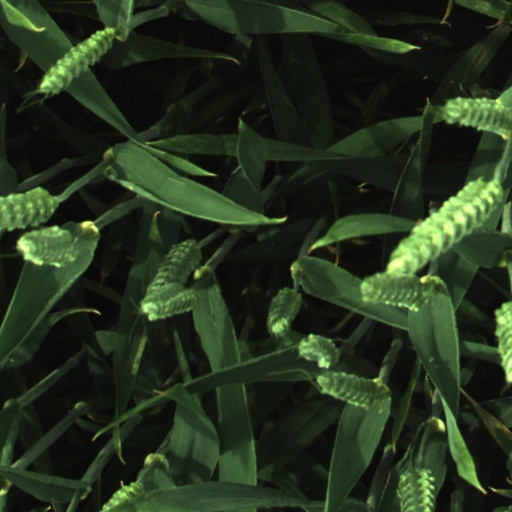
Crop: wheat